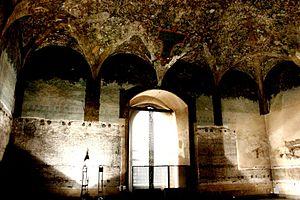
La Sala delle Asse, la salle de l'axe en italien, également appelée Pièce de la tour ou Pièce des lambris est une salle du Château des Sforza dont le plafond a très probablement été décoré par Léonard de Vinci selon une commande de Ludovic le More.